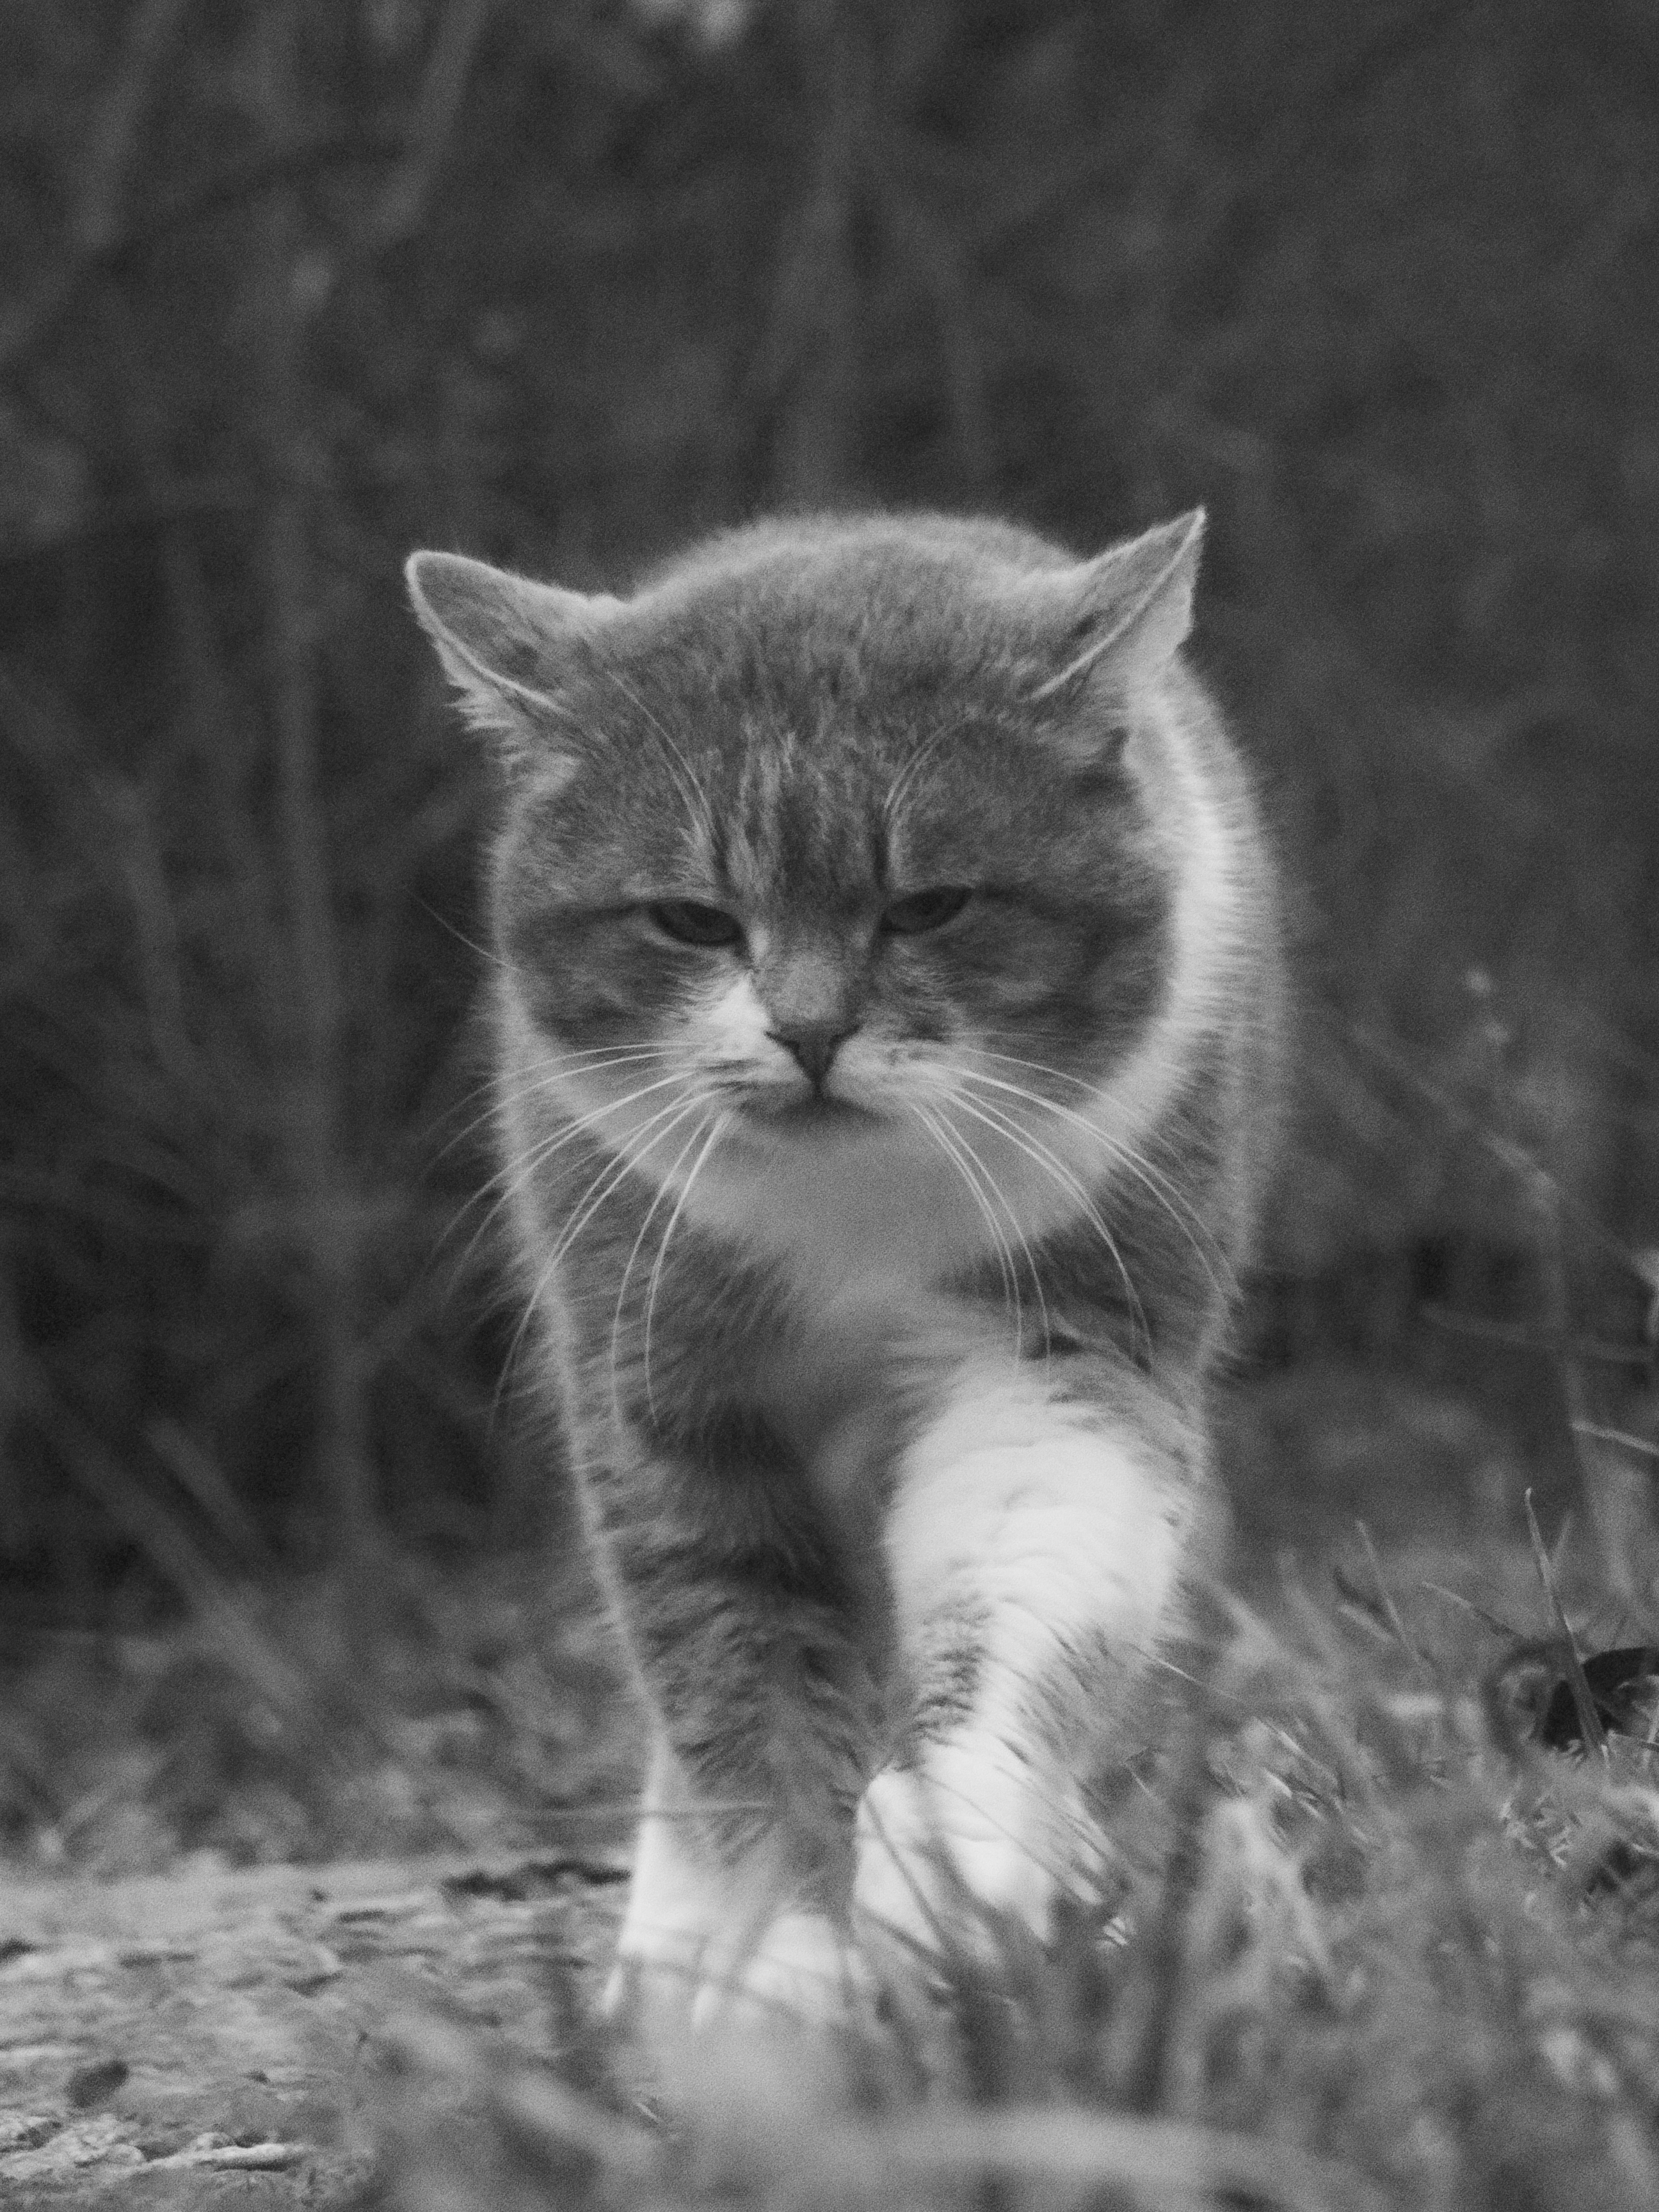
cat, feline, blackandwhite, portrait, animals, nature, gait, plant, felidae, carnivore, grey, style, small to medium sized cats, black and white, window, fawn, whiskers, grass, terrestrial animal, wood, monochrome, tree, tail, monochrome photography, sky, domestic short haired cat, fur, paw, grassland, sitting, landscape, soil, sand, wildlife, darkness